Krishnarjuna Yudham

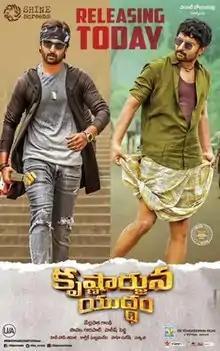
Theatrical release poster

Krishnarjuna Yudham is a 2018 Indian Telugu-language action comedy film written and directed by Merlapaka Gandhi and produced by Sahu Garapati and Harish Peddi under Shine Screens banner. The film stars Nani, Anupama Parameswaran, Rukshar Dhillon. Nani played a dual role for the third time after "Janda Pai Kapiraju" and "Gentleman". Part of the film was shot in Prague, Czech Republic. The film opened worldwide on 12 April 2018 to mixed reviews, with praise for Nani's acting but criticism of the screenplay, lag in second half, its farfetchedness and its formulaic story.